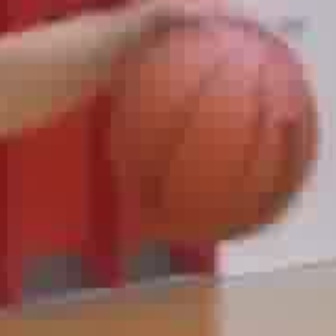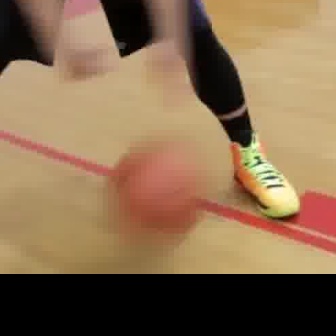
  Please identify the target specified by the bounding box [95,15,314,235] in the first image and locate it in the second image. Return the coordinates in [x_min,y_min,x_max,y_max] format.
Answer: [100,138,206,244]